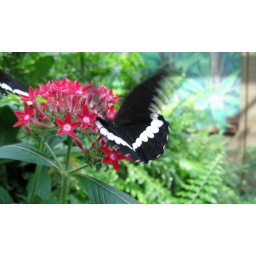
SOOCI love this pavillion. You can just walk around with the butterflies flying all around you.